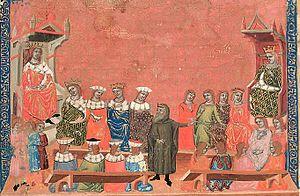
La honfoglalás ou conquête hongroise désigne les événements historiques ayant mené à l'installation des tribus hongroises dans la plaine de Pannonie en Europe centrale à la fin du IXᵉ et au début du Xᵉ siècle.
Arnulf de Carinthie, né vers 850 et mort le 8 décembre 899 à Ratisbonne, est un monarque carolingien qui fut roi de Francie orientale de 887 et empereur d'Occident de 896 à sa mort.